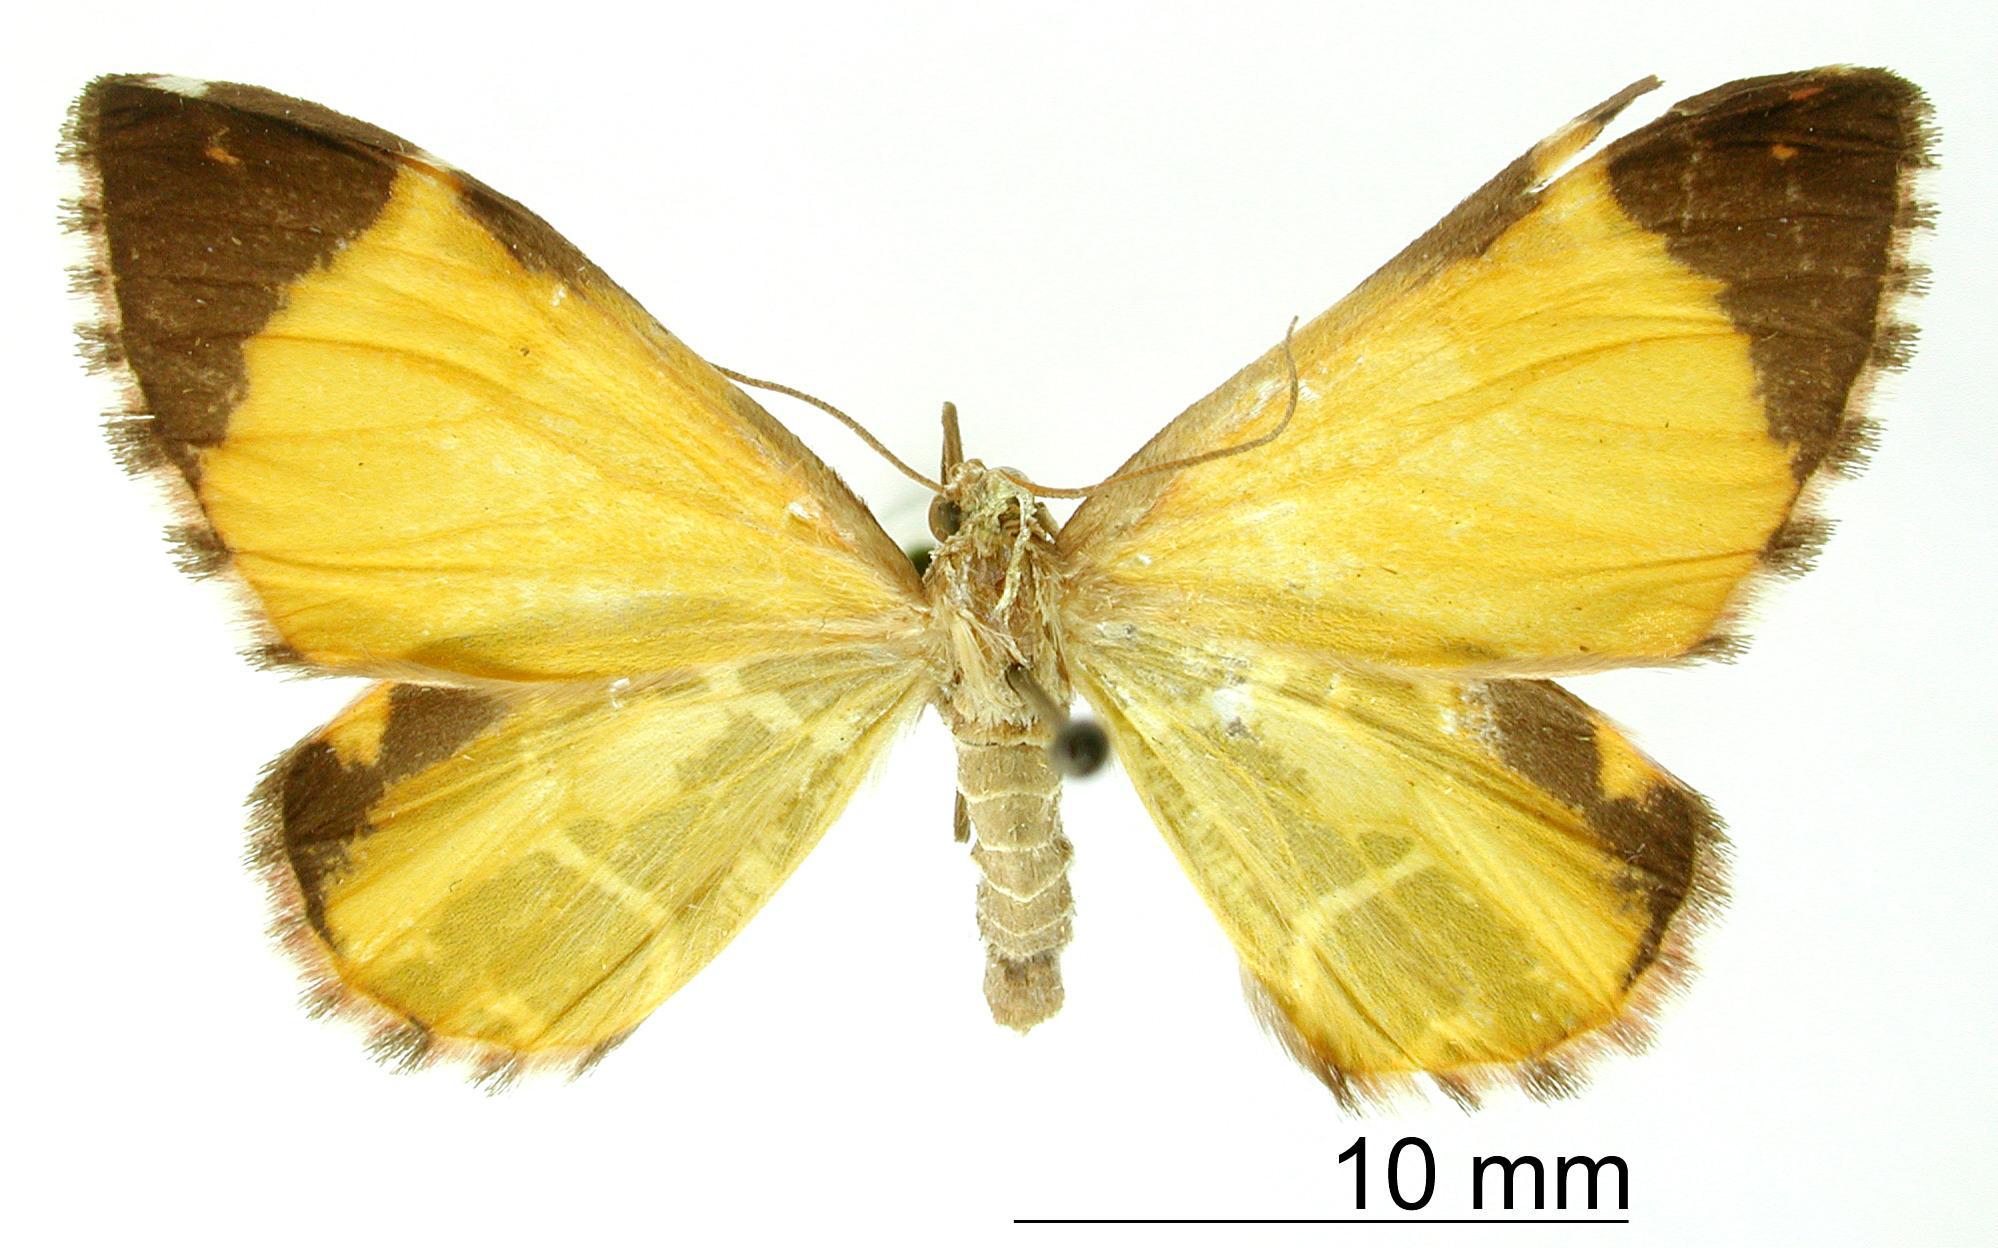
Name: Synneuria cannonaria
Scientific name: Synneuria cannonaria Schaus, 1927
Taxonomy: Animalia, Arthropoda, Insecta, Lepidoptera, Geometridae, Larentiinae
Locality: Volcan Santa Maria, Quetzaltenango, Guatemala